Norfolk Fire and Rescue Service

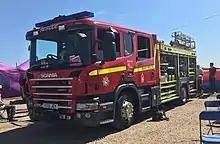
One of Norfolk's Heavy Rescue Units

The headquarters of Norfolk Fire and Rescue Service is Jubilee House, Falconers Chase, Wymondham, Norfolk in a combined HQ with Norfolk Constabulary. The joint operations centre is located within the Contact and Control Room (CCR) of Norfolk Constabulary. The former headquarters, Whitegates, was commandeered for use by the National Fire Service during the Second World War and was eventually purchased by Norfolk County Council in 1950. The building was built as a family home in the late eighteenth century and has had various owners over the years. New building at the rear of the original house in recent times has replaced the coach house and stables of earlier times.